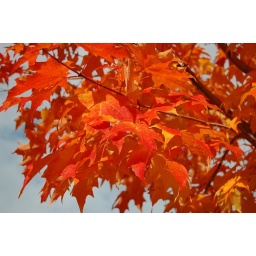
A close-up of the brilliant red leaves on a tree in Corvallis' Central Park. Awesome!